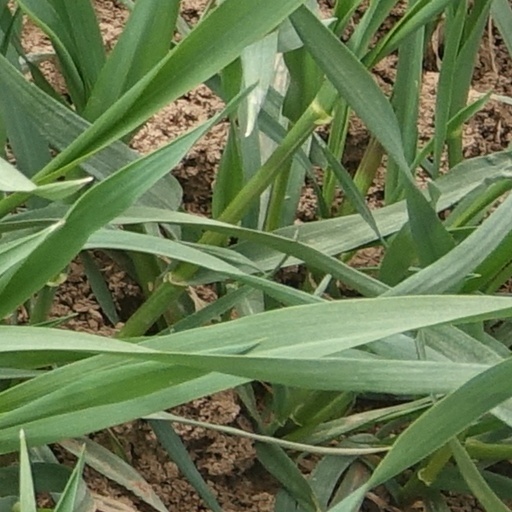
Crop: wheat